Orgasmo

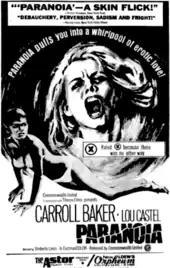
In the United States, the film's promotional materials sensationalized its X rating.

"Orgasmo" premiered in Italy on 7 February 1969. The Italian version of "Orgasmo" has a different ending than the American version. In the United States, "Orgasmo" opened under the "Paranoia" title on 13 August the same year. The film was among the first to receive an X rating in the United States under the newly-established Motion Picture Association film rating system, and its X rating was sensationalized in advertising materials.